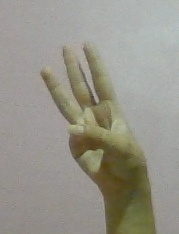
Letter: thaa